Roman Polanski

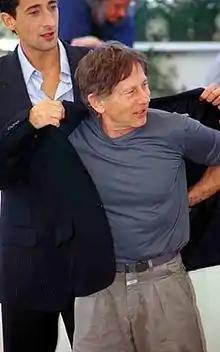
Polanski at the 2002 Cannes Film Festival for "The Pianist"

"The Ninth Gate" is a thriller based on the novel "El Club Dumas" by Arturo Perez-Reverte and starring Johnny Depp. The movie's plot is based on the idea that an ancient text called "The Nine Gates of the Kingdom of Shadows", authored by Aristide Torchia along with Lucifer, is the key to raising Satan.